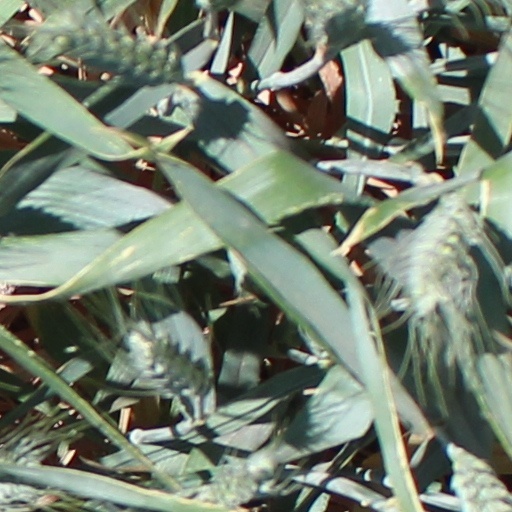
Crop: wheat